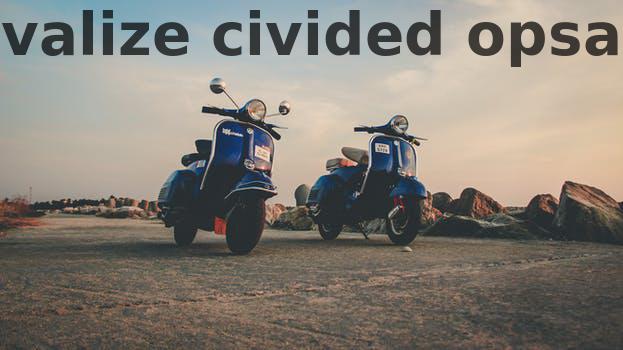
Label: Watermark